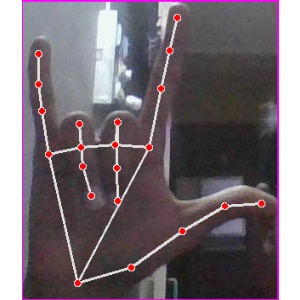
अक्षर: व